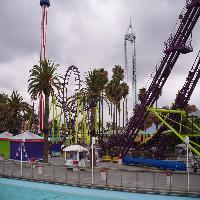
Weather: cloudy or overcast